Eglinton Country Park

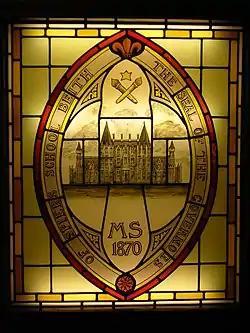
Spier's school and motto

Spier's Old School Grounds on Barrmill Road, Beith is an amenity for the communities of the Garnock Valley (Dalry, Glengarnock, Kilbirnie, Longbar, Beith, Auchengree, Greenhills, Burnhouse, and Barrmill). Pedestrian access is 24x7.